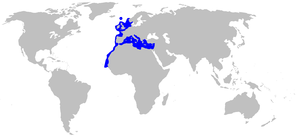
Le Pristiure à bouche noire est une espèce de requins de la famille des Scyliorhinidae. Il est commun dans le Nord-Est de l'océan Atlantique de l'Islande au Sénégal, ainsi qu'en mer Méditerranée. On le rencontre généralement au niveau de la marge continentale à des profondeurs variant entre 150 et 1 400 m, sur des fonds vaseux. Les jeunes vivent dans des eaux moins profondes que les adultes.